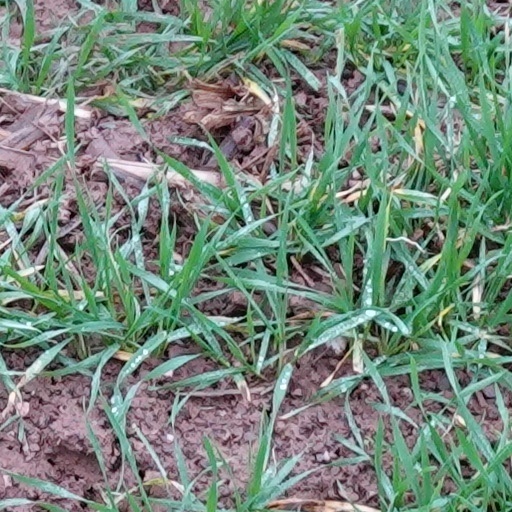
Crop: wheat